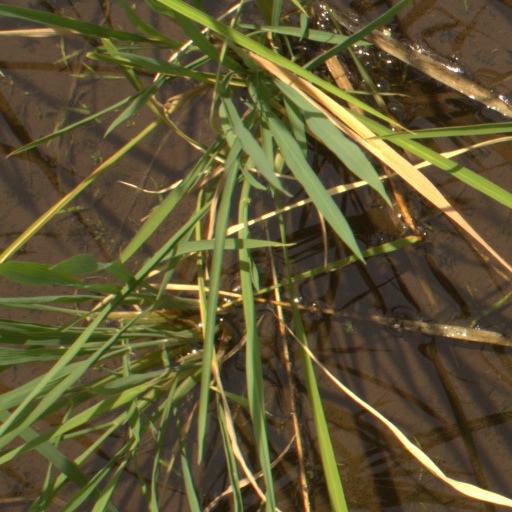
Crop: rice